Emilianus-Stollen

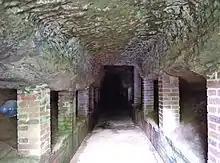
Tunnel entrance

The Emilianstollen is part of a Roman copper mine on the escarpment of the Saargau in the St. Barbara district of Wallerfangen in Saarland, Germany.